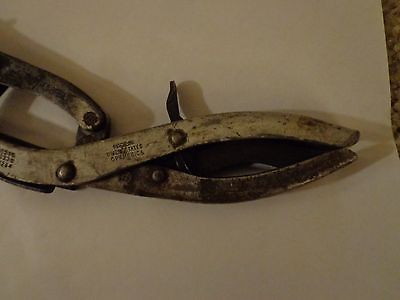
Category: stapler